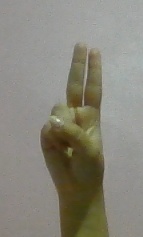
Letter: taa